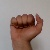
The image shows a hand gesture representing the letter 'A' in Indian Sign Language.